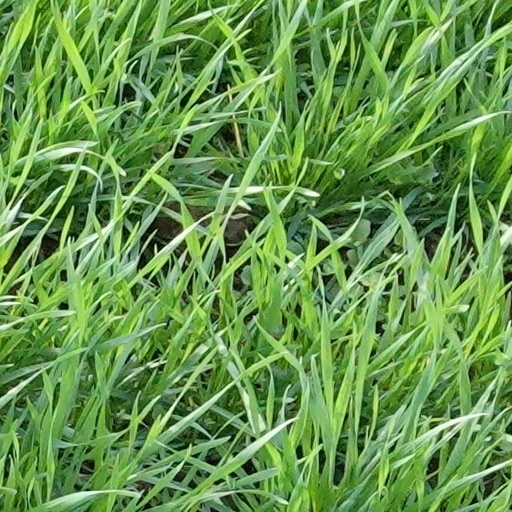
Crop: wheat